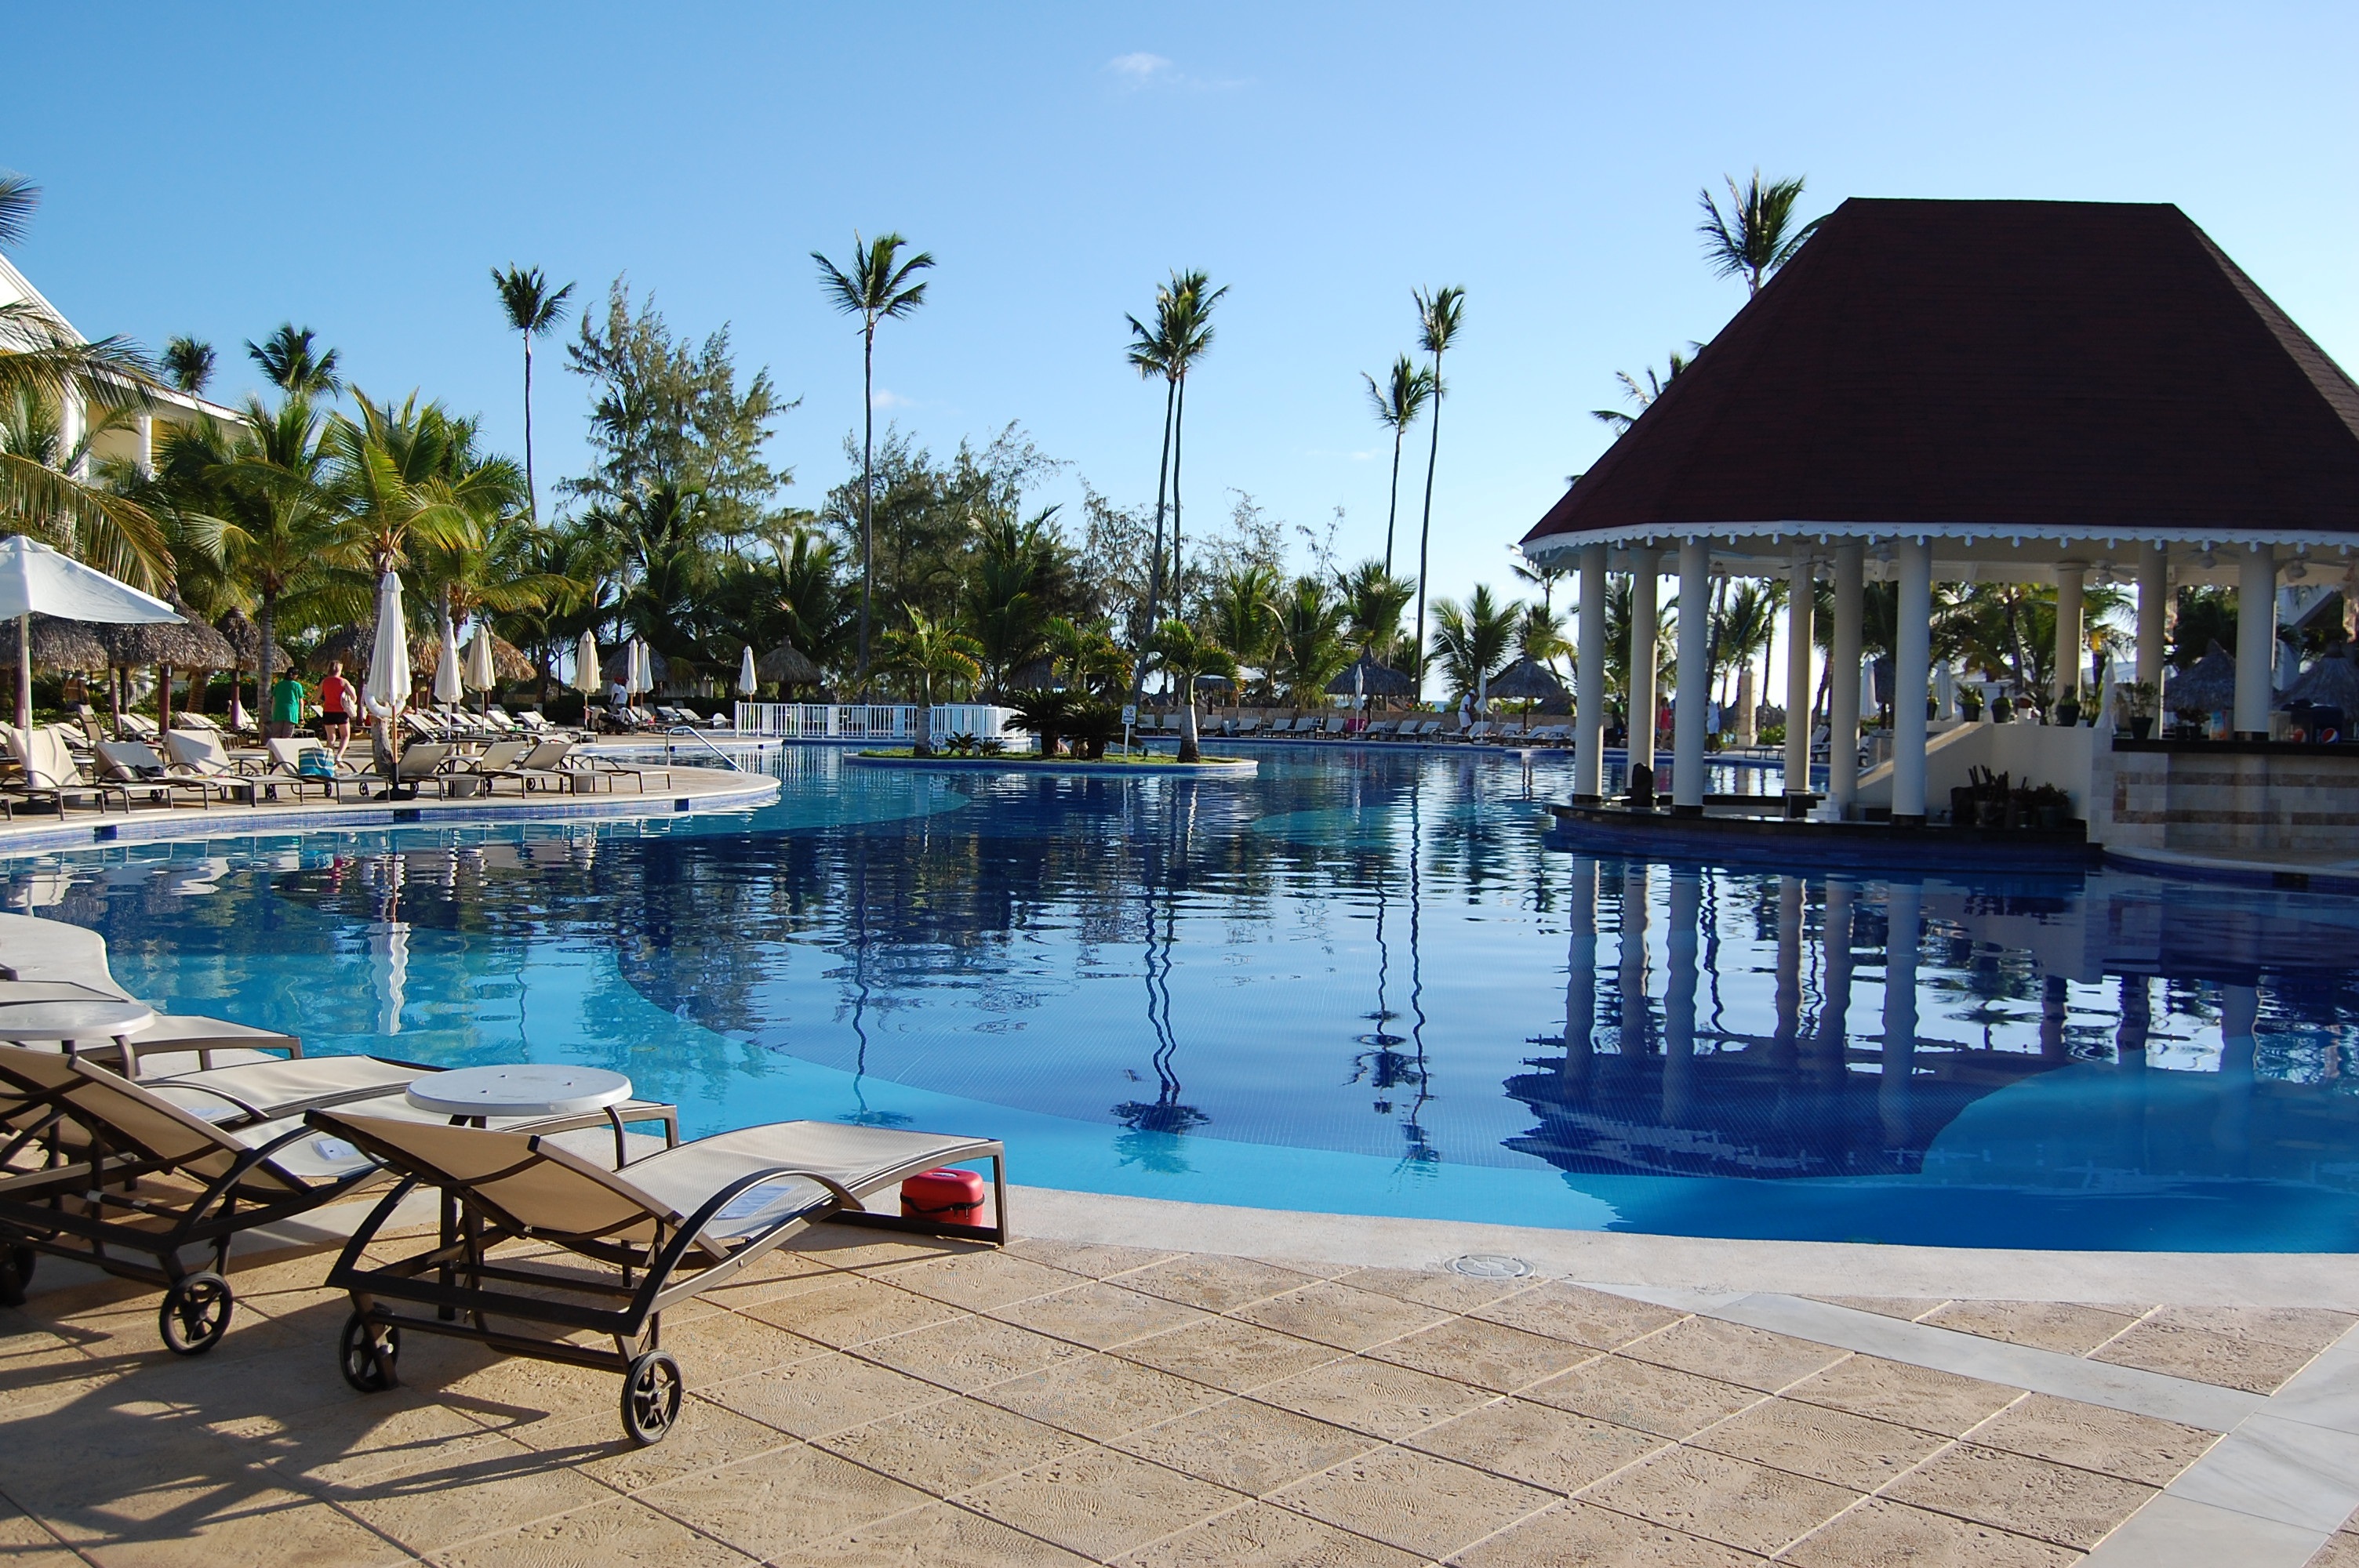
villa, vacation, travel, swimming pool, tropical, bay, property, leisure, resort, estate, caribbean, dominican republic, resort town